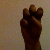
The image shows a hand gesture representing the letter 'E' in Indian Sign Language.